André Gide

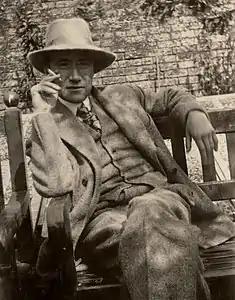
Gide photographed by Ottoline Morrell in 1924.

In 1895, after his mother's death, Gide married his cousin Madeleine Rondeaux, but the marriage remained unconsummated. In 1896, he was elected mayor of La Roque-Baignard, a commune in Normandy.